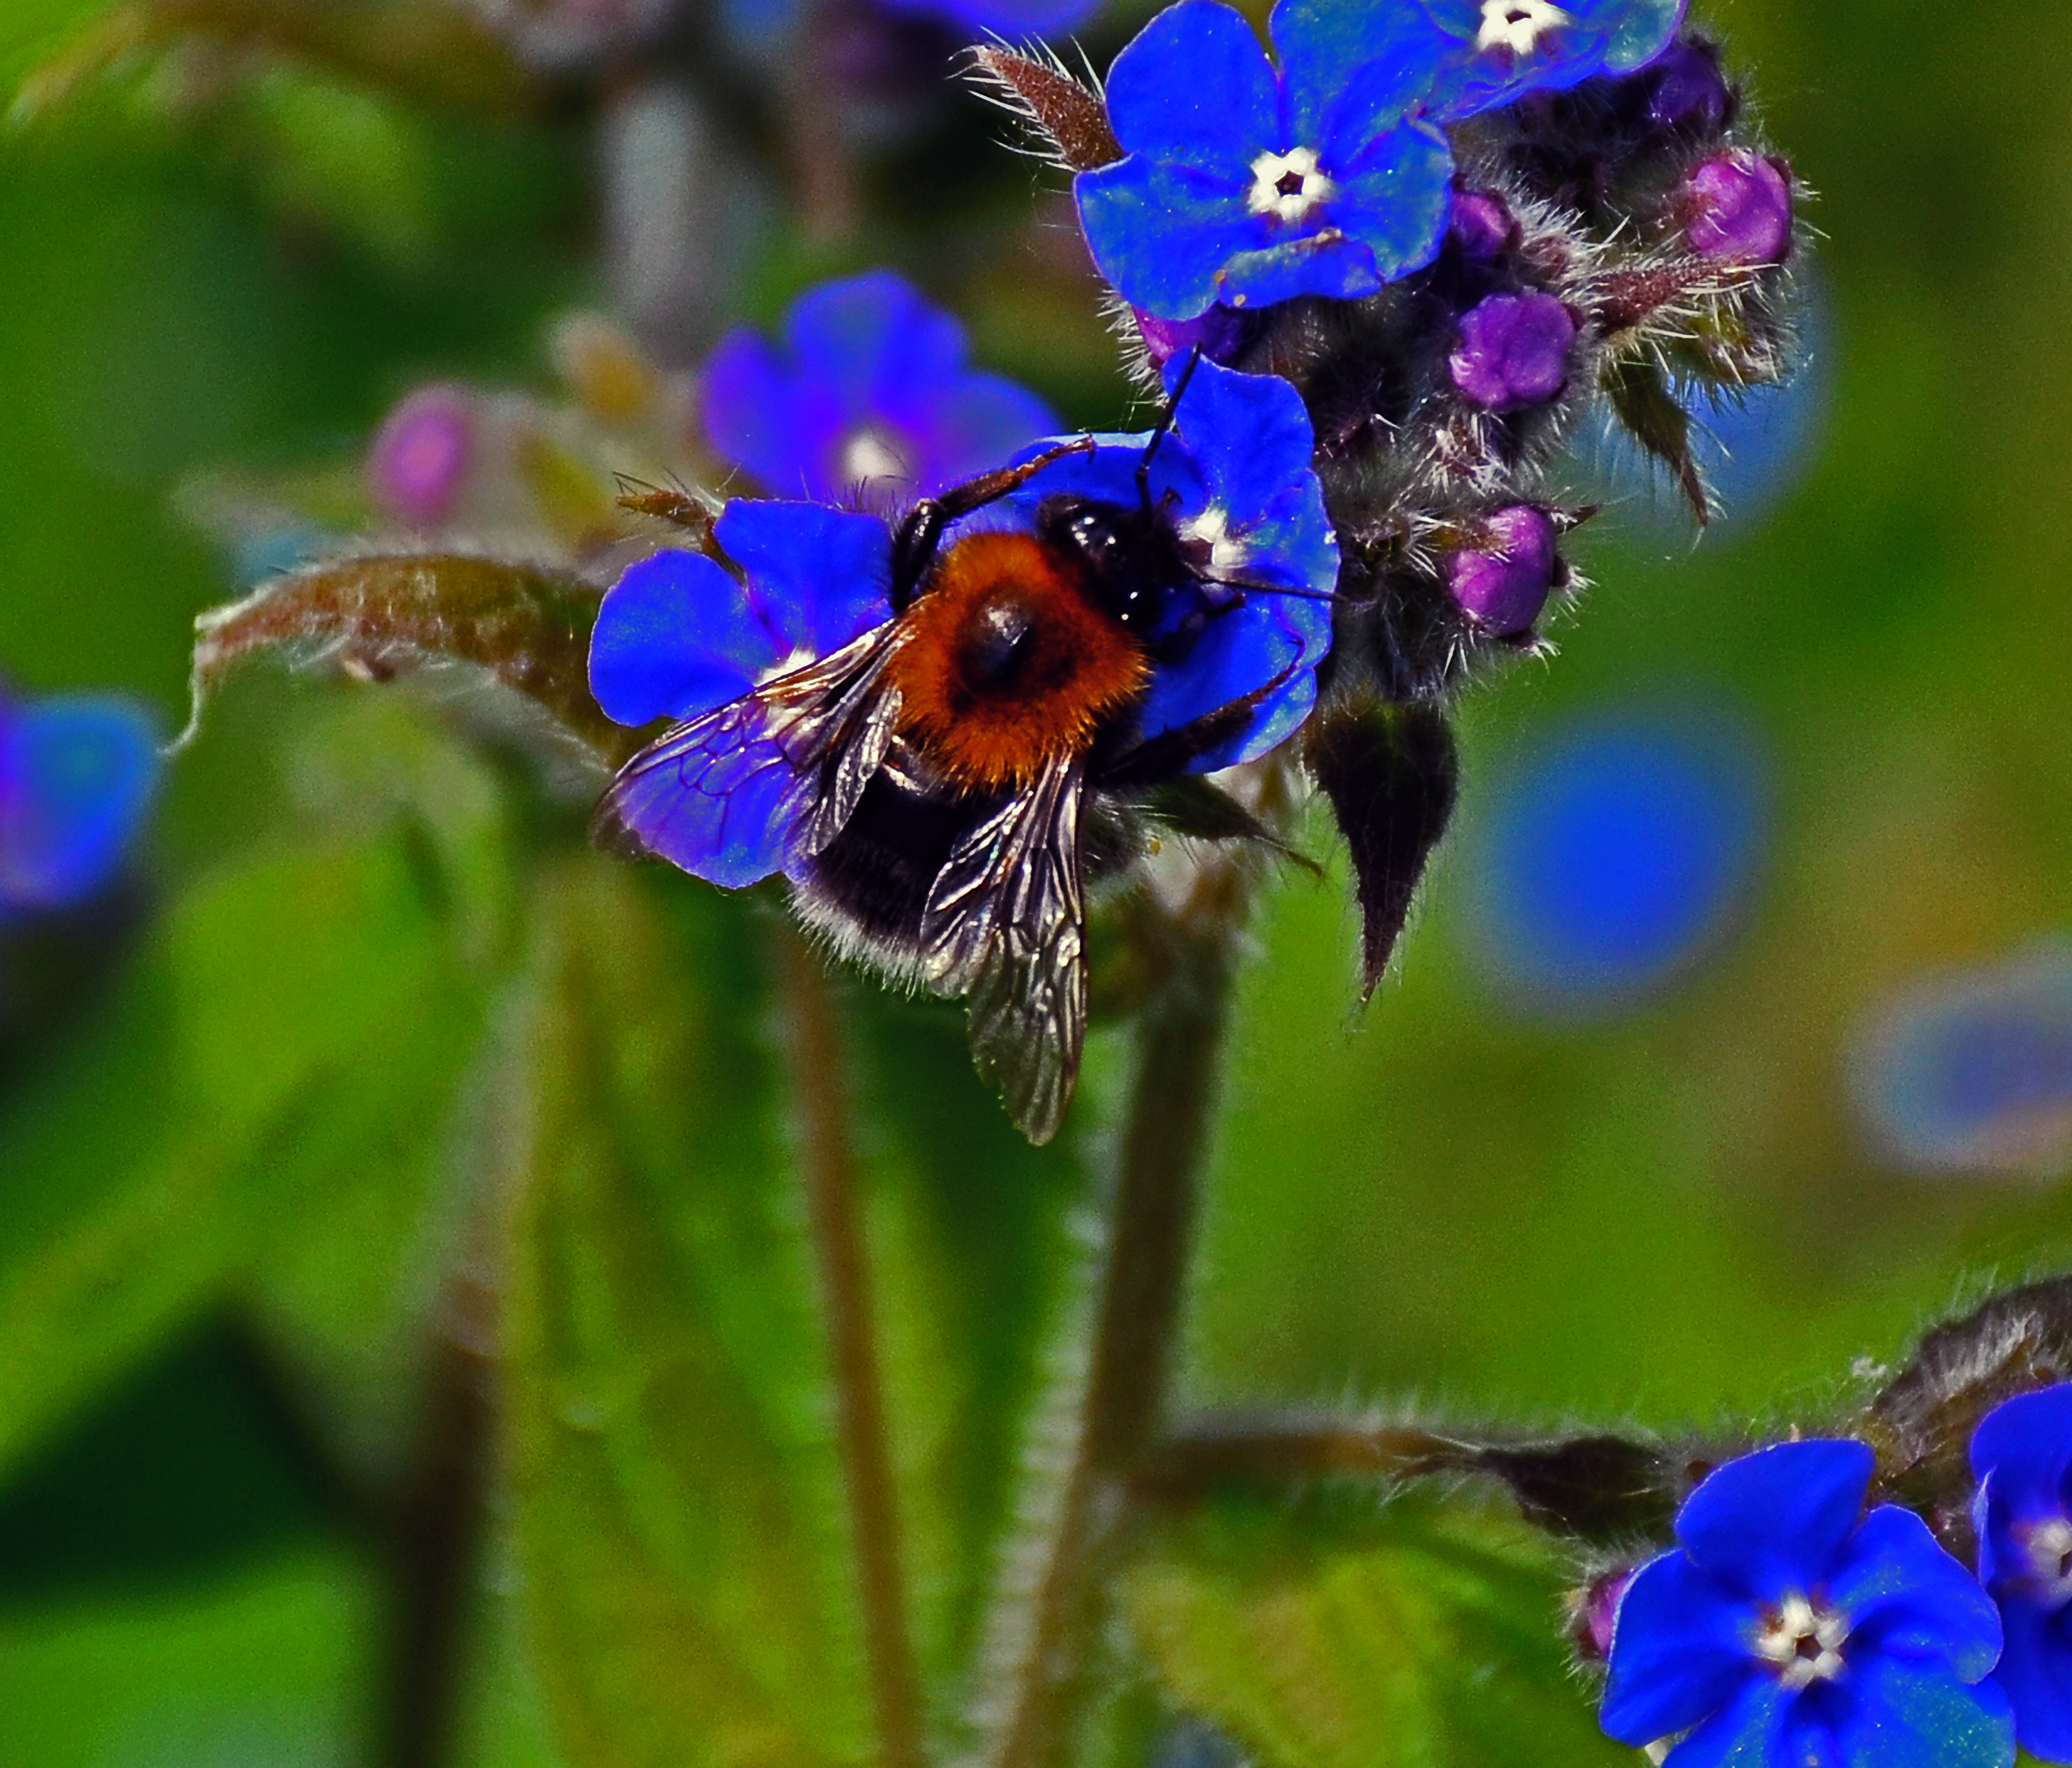
plant, flower, insect, flora, fauna, invertebrate, wildflower, free, bee, freeuse, bumblebee, nectar, macro photography, flowering plant, honey bee, pollinator, land plant, membrane winged insect